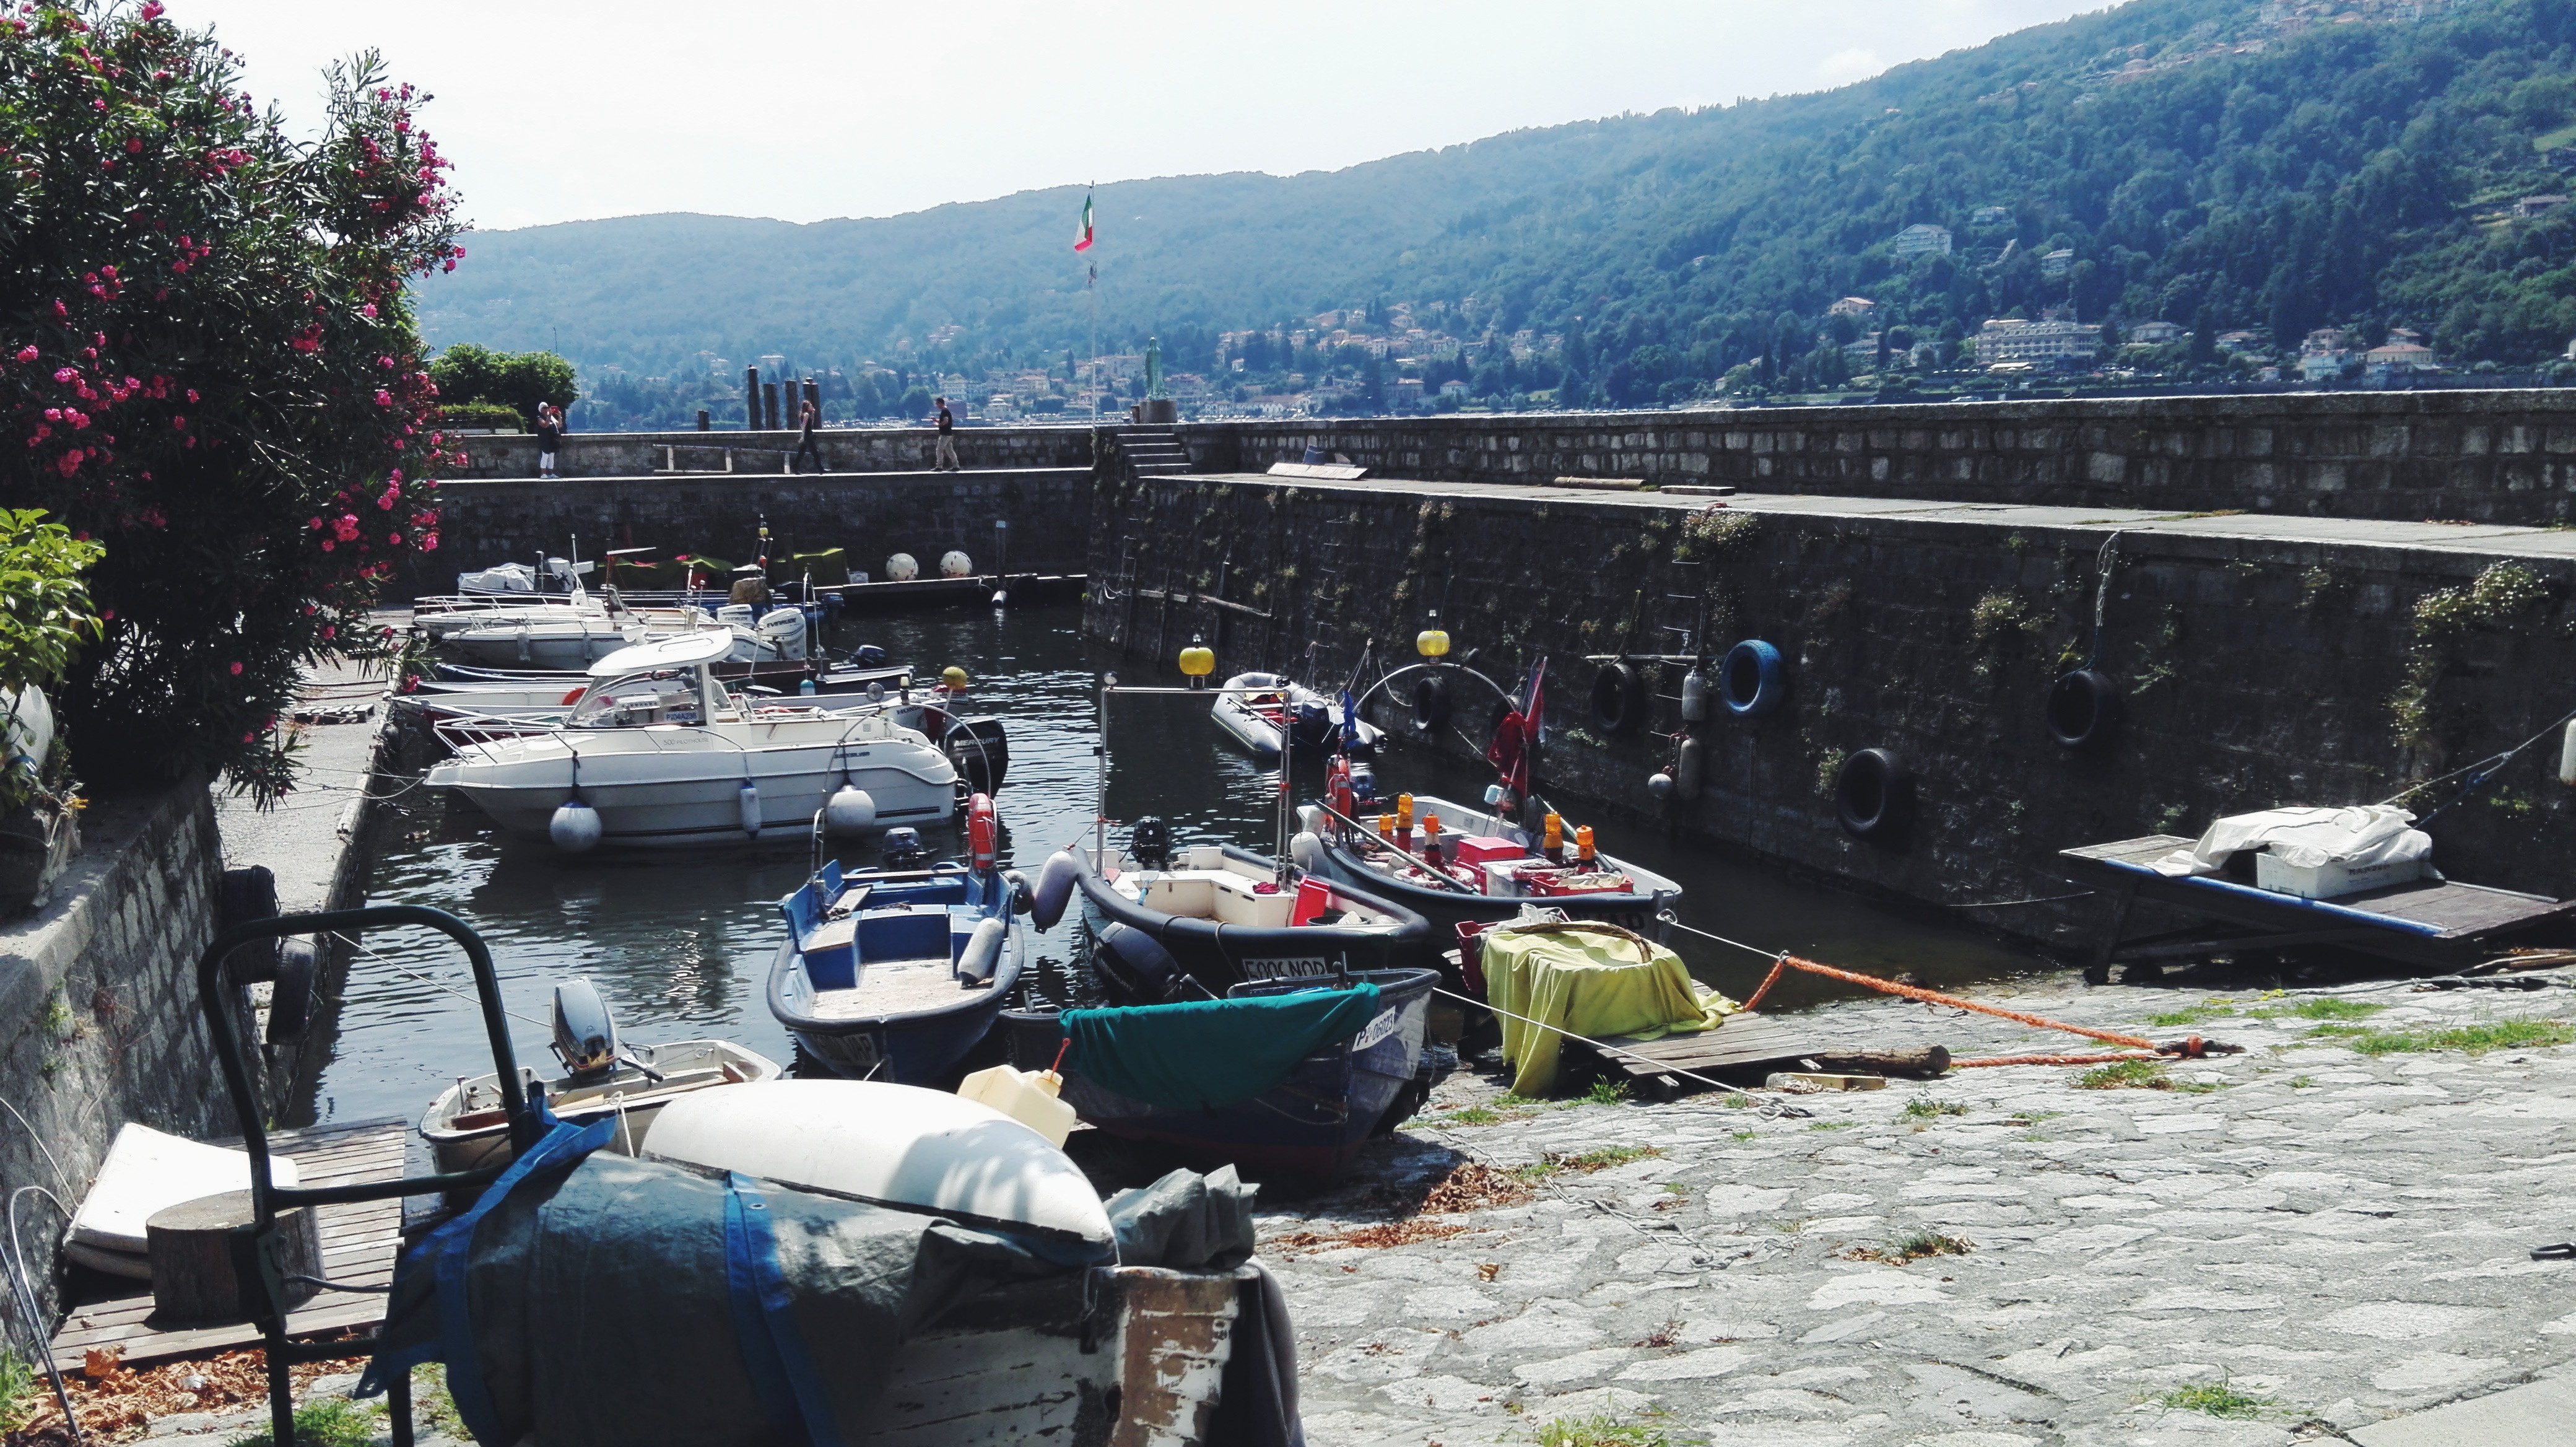
transport, vehicle, waterway, aerial photography, geological phenomenon